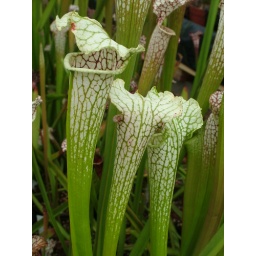
SL33 S. leucophylla -- yellow Flower, white top with green veins, a blush of pink in autumn